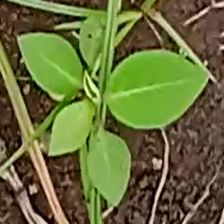
Weed species: Moti_dudhi(Euphorbia_geneculata_L)